Nightcliff, Northern Territory

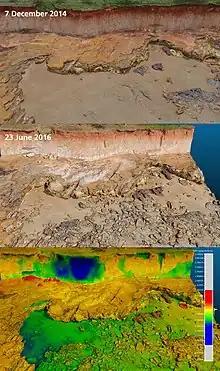
Nightcliff Coastal Erosion

The Nightcliff area is generally associated with its sister suburb, Rapid Creek, and the adjacent northern suburbs of Millner and Coconut Grove. Nightcliff has arguably become one of Darwin's most popular suburbs, as it is mostly situated directly on the coastal fringe. A lot of development has been completed on the coastal road, Casuarina Drive.